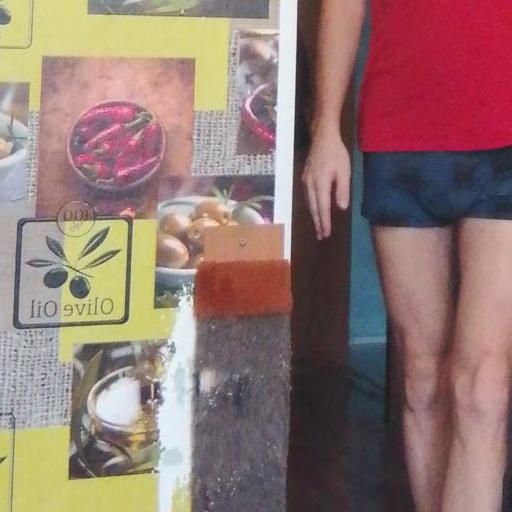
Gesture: no_gesture